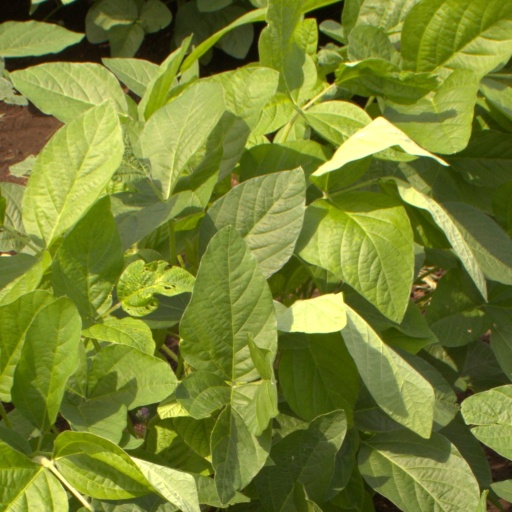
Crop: soybean